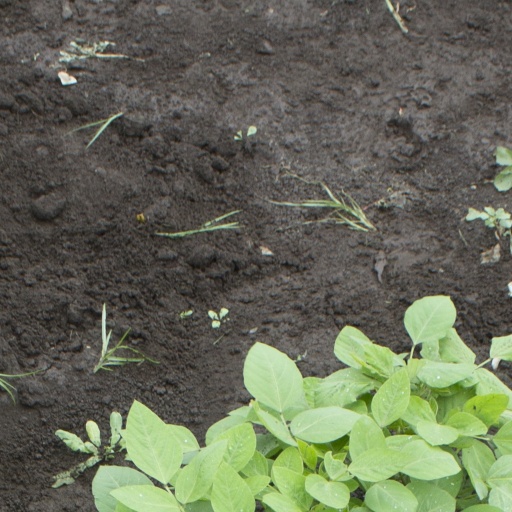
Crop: soybean